Mela Leger

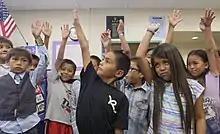
Third graders learning the Navajo language on their reservation in Arizona.

Along with her husband, Leger was a major contributor to New Mexico's 1973 Bilingual Multicultural Education Law, the first of its kind in the nation. In 1975, New Mexico created the first teaching endorsement for ESL (English for Speakers of Other Languages) in the nation.